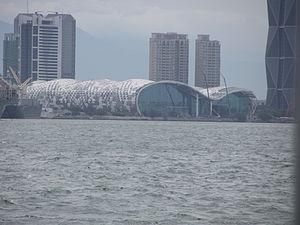
Les attractions touristiques populaires de Taïwan sont les suivantes :